Toledo Free Press

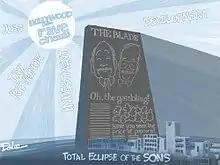
The editorial cartoon that prompted the lawsuit

On April 27, 2015, the paper announced its closure, citing legal troubles and ad pricing. The legal troubles undoubtedly include an ongoing lawsuit from 2011 by "The Blade" against the "Toledo Free Press"'s publisher, Thomas F. Pounds, citing breach of contract by Mr. Pounds in his "Separation Agreement" with "The Blade" (his former employer). Home-improvement chain Menard Inc. filed a suit in Lucas County Common Pleas Court in April 2015, accusing the weekly newspaper of failing to inform the company of declining circulation or to adjust its billing for advertising services.